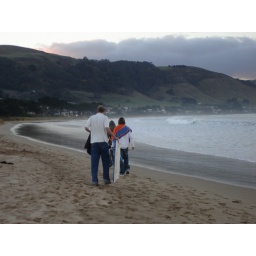
boys off for a play in the ocean